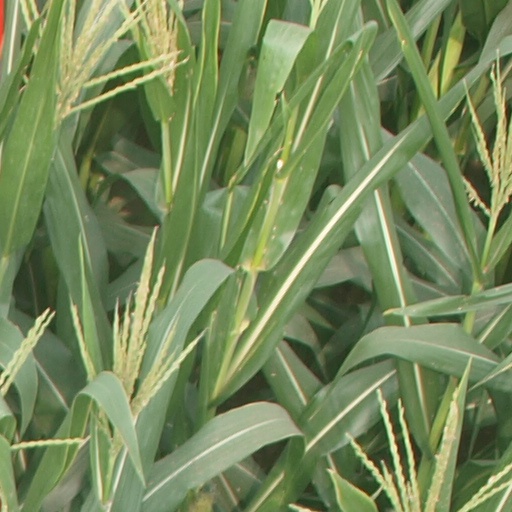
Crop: maize; corn